Cyriades

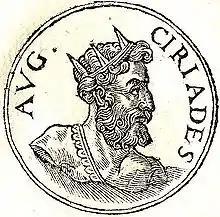
Imaginary portrait of Cyriades from "Promptuarii Iconum Insigniorum" (1553)

Cyriades (referred to in other sources as Mareades or Mariades or Mariadnes) was a Roman rebel who betrayed the city of Antioch to the Sasanian King Shapur I sometime during the 250s. His chief claim to fame is that he is enumerated as one of the Thirty Tyrants who supposedly tried to overthrow the emperor Gallienus.